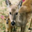
Label: deer